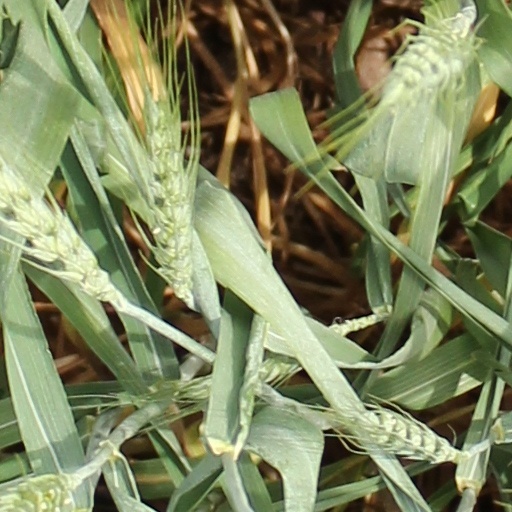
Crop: wheat